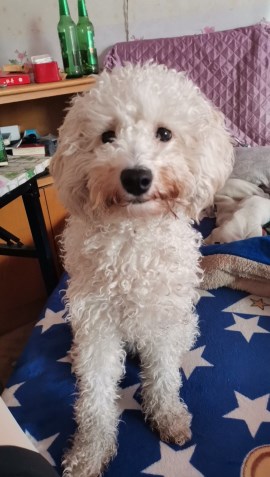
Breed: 7449-n000128-teddy